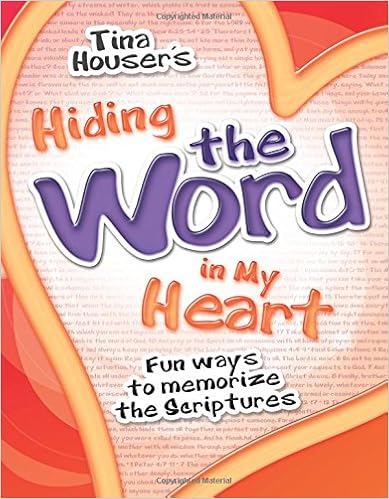
Hiding the Word in My Heart: Fun Ways to Memorize the Scriptures
Category: Books
About the Author After 32 years in children s ministry within the local church, Tina is now the senior publications director for KidzMatter and executive editor of KidzMatter Magazine where she oversees the content of the magazine and develops curriculum products. She absolutely loves being able to train volunteers and professionals who have a heart for seeing kids become disciples of Jesus, whether that is through writing curriculum, writing idea books for Warner Press, or being able to speak at conferences. Check out what s happening with Tina at tinahouser.net or read her blog at tinapoint.blogspot.com.
Features: Scripture memorization is a holy habit that has huge benefits for every believer! Then, why don t we do more of it? There are several reasons. We ve never really become convinced of its value. The routine has never been established. It feels too BIG. And, we just don t know the techniques of memorizing that make it easier. When we do memorize scripture, we usually get it into our short-term memory, but never move it to long-term memory. This book offers help and encouragement to get started, or to get back into the habit. It is divided into three main sections: Part 1 gives 14 keys to memorization, including why we memorize scripture and methods of memorization Part 2 includes games and activities for exploring the Scriptures, reviewing passages, recalling Scriptures, and reviewing multiple verses. Part 3 provides an outline, along with lesson plans, for an intensive six-week program where you memorize large portions of scripture. Whether you re leading the children at church in scripture memorization, doing it as a personal discipline, or including it as part of family worship, the games, outlines, lesson plans, memorization techniques, and ways to explore the passage to gain understanding are all packaged in this one-of-a-kind resource. Let s learn how to hide God s Word in our hearts for the long haul! Features and Benefits Offers encouragement and methods for memorizing scripture. Includes games, outlines, lesson plans and memorization techniques. Divided into three parts: Keys to Memorization, Games and Activities, and an Outline and Lesson Plan for a six-week program where participants memorize large portions of scripture. Teaches ways to explore the passage to gain understanding. Methods have been tested by author in children s ministry settings. Ideal resource for children s ministry, personal study or family worship.